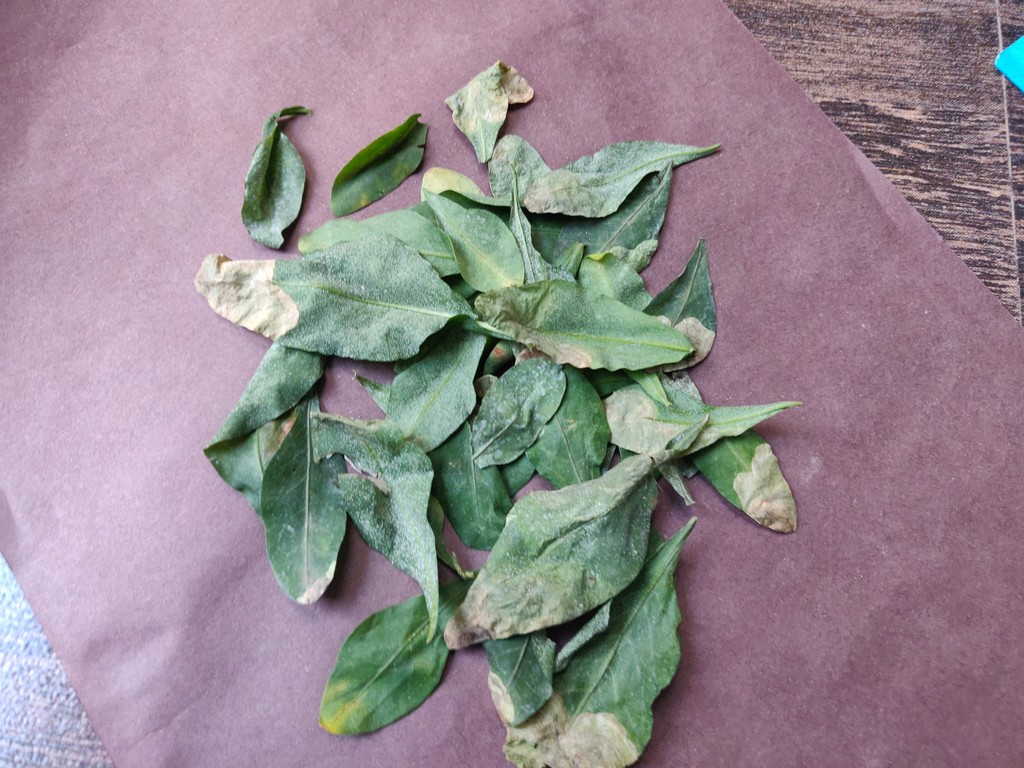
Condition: Unhealthy
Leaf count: multiple
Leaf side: unknown